Invasion (2014 film)

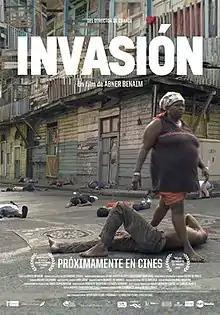
Film poster

Invasion is a 2014 Panamanian documentary film written and directed by Abner Benaim about the 1989 US invasion. It was selected as the Panamanian entry for the Best Foreign Language Film at the 87th Academy Awards, but was not nominated. It was the first time that Panama submitted a film for the Best Foreign Language Oscar.